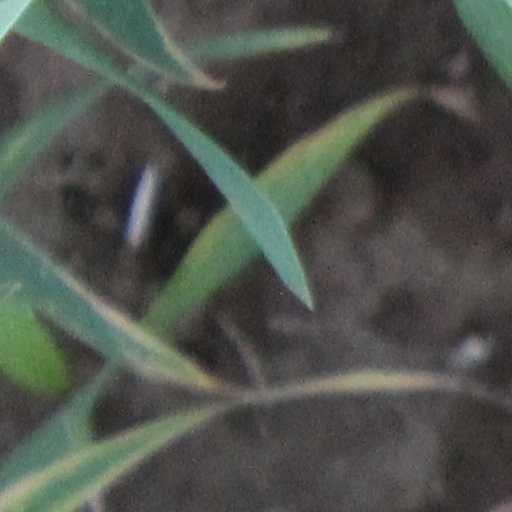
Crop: wheat